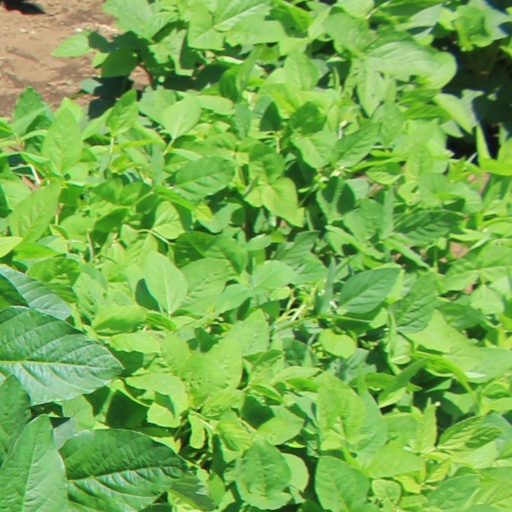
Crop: soybean